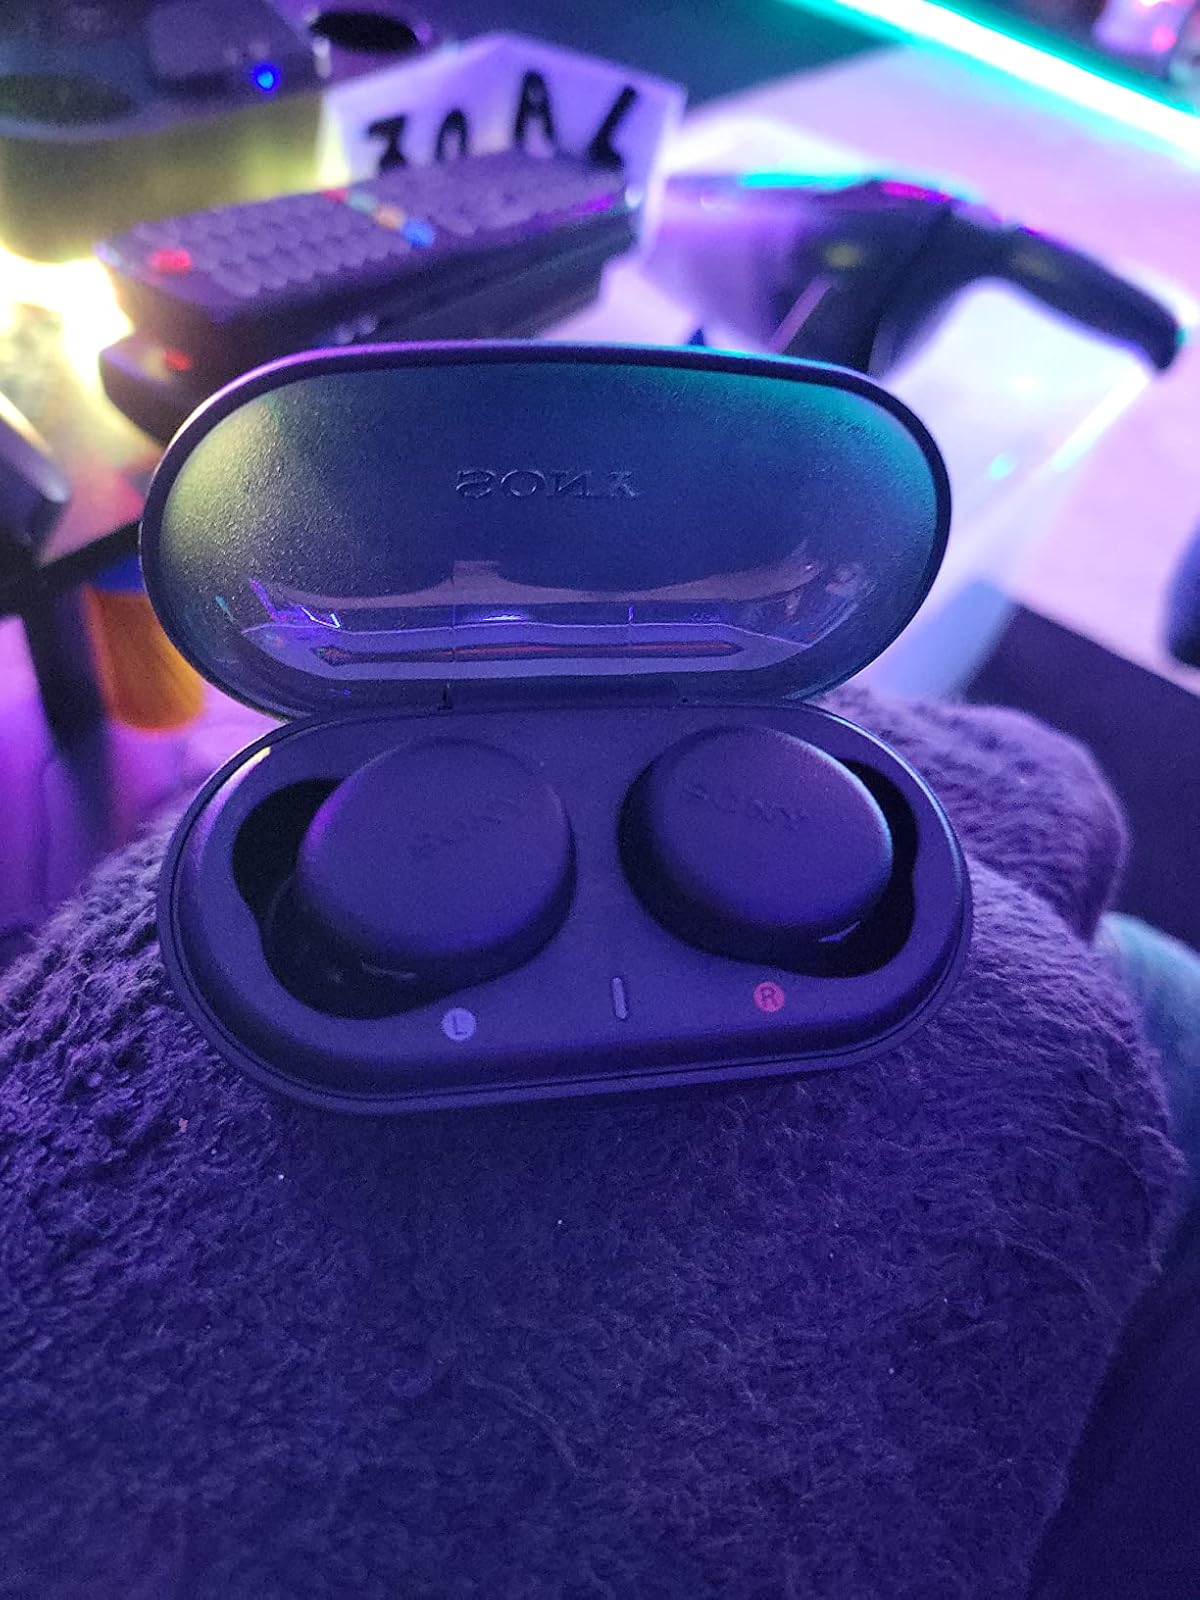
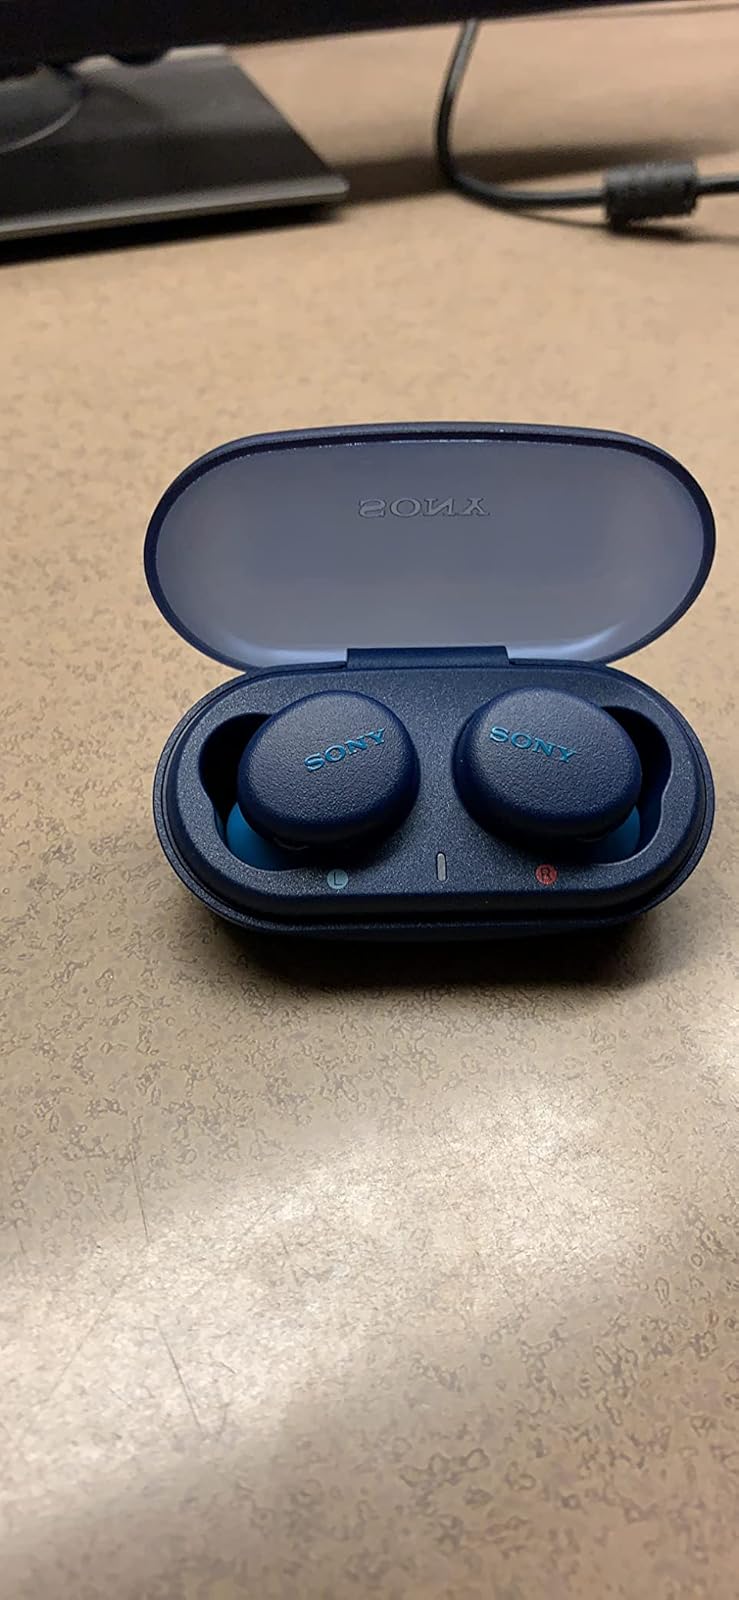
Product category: earbuds
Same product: no